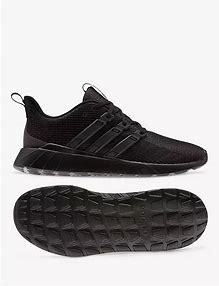
Brand: Adidas
Model: Questar Flow